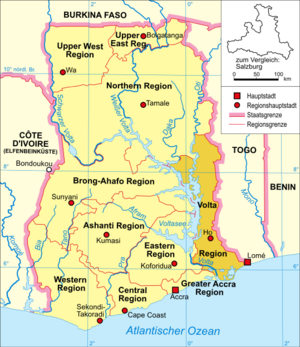
Volta (region)
Volta (region)
Volta er en af Ghanas ti administrative regioner. Før første verdenskrig hørte Volta regionen til kolonien Tysk Togoland. Efter krigen blev den overført til Britisk Togoland som blev slået sammen med kolonien Guldkysten i 1956 som blev selvstændig som Ghana året efter.